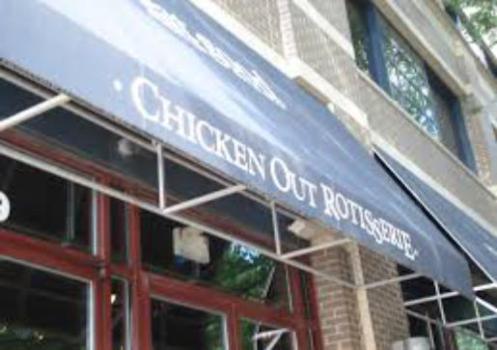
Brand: chicken out rotisserie
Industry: Food